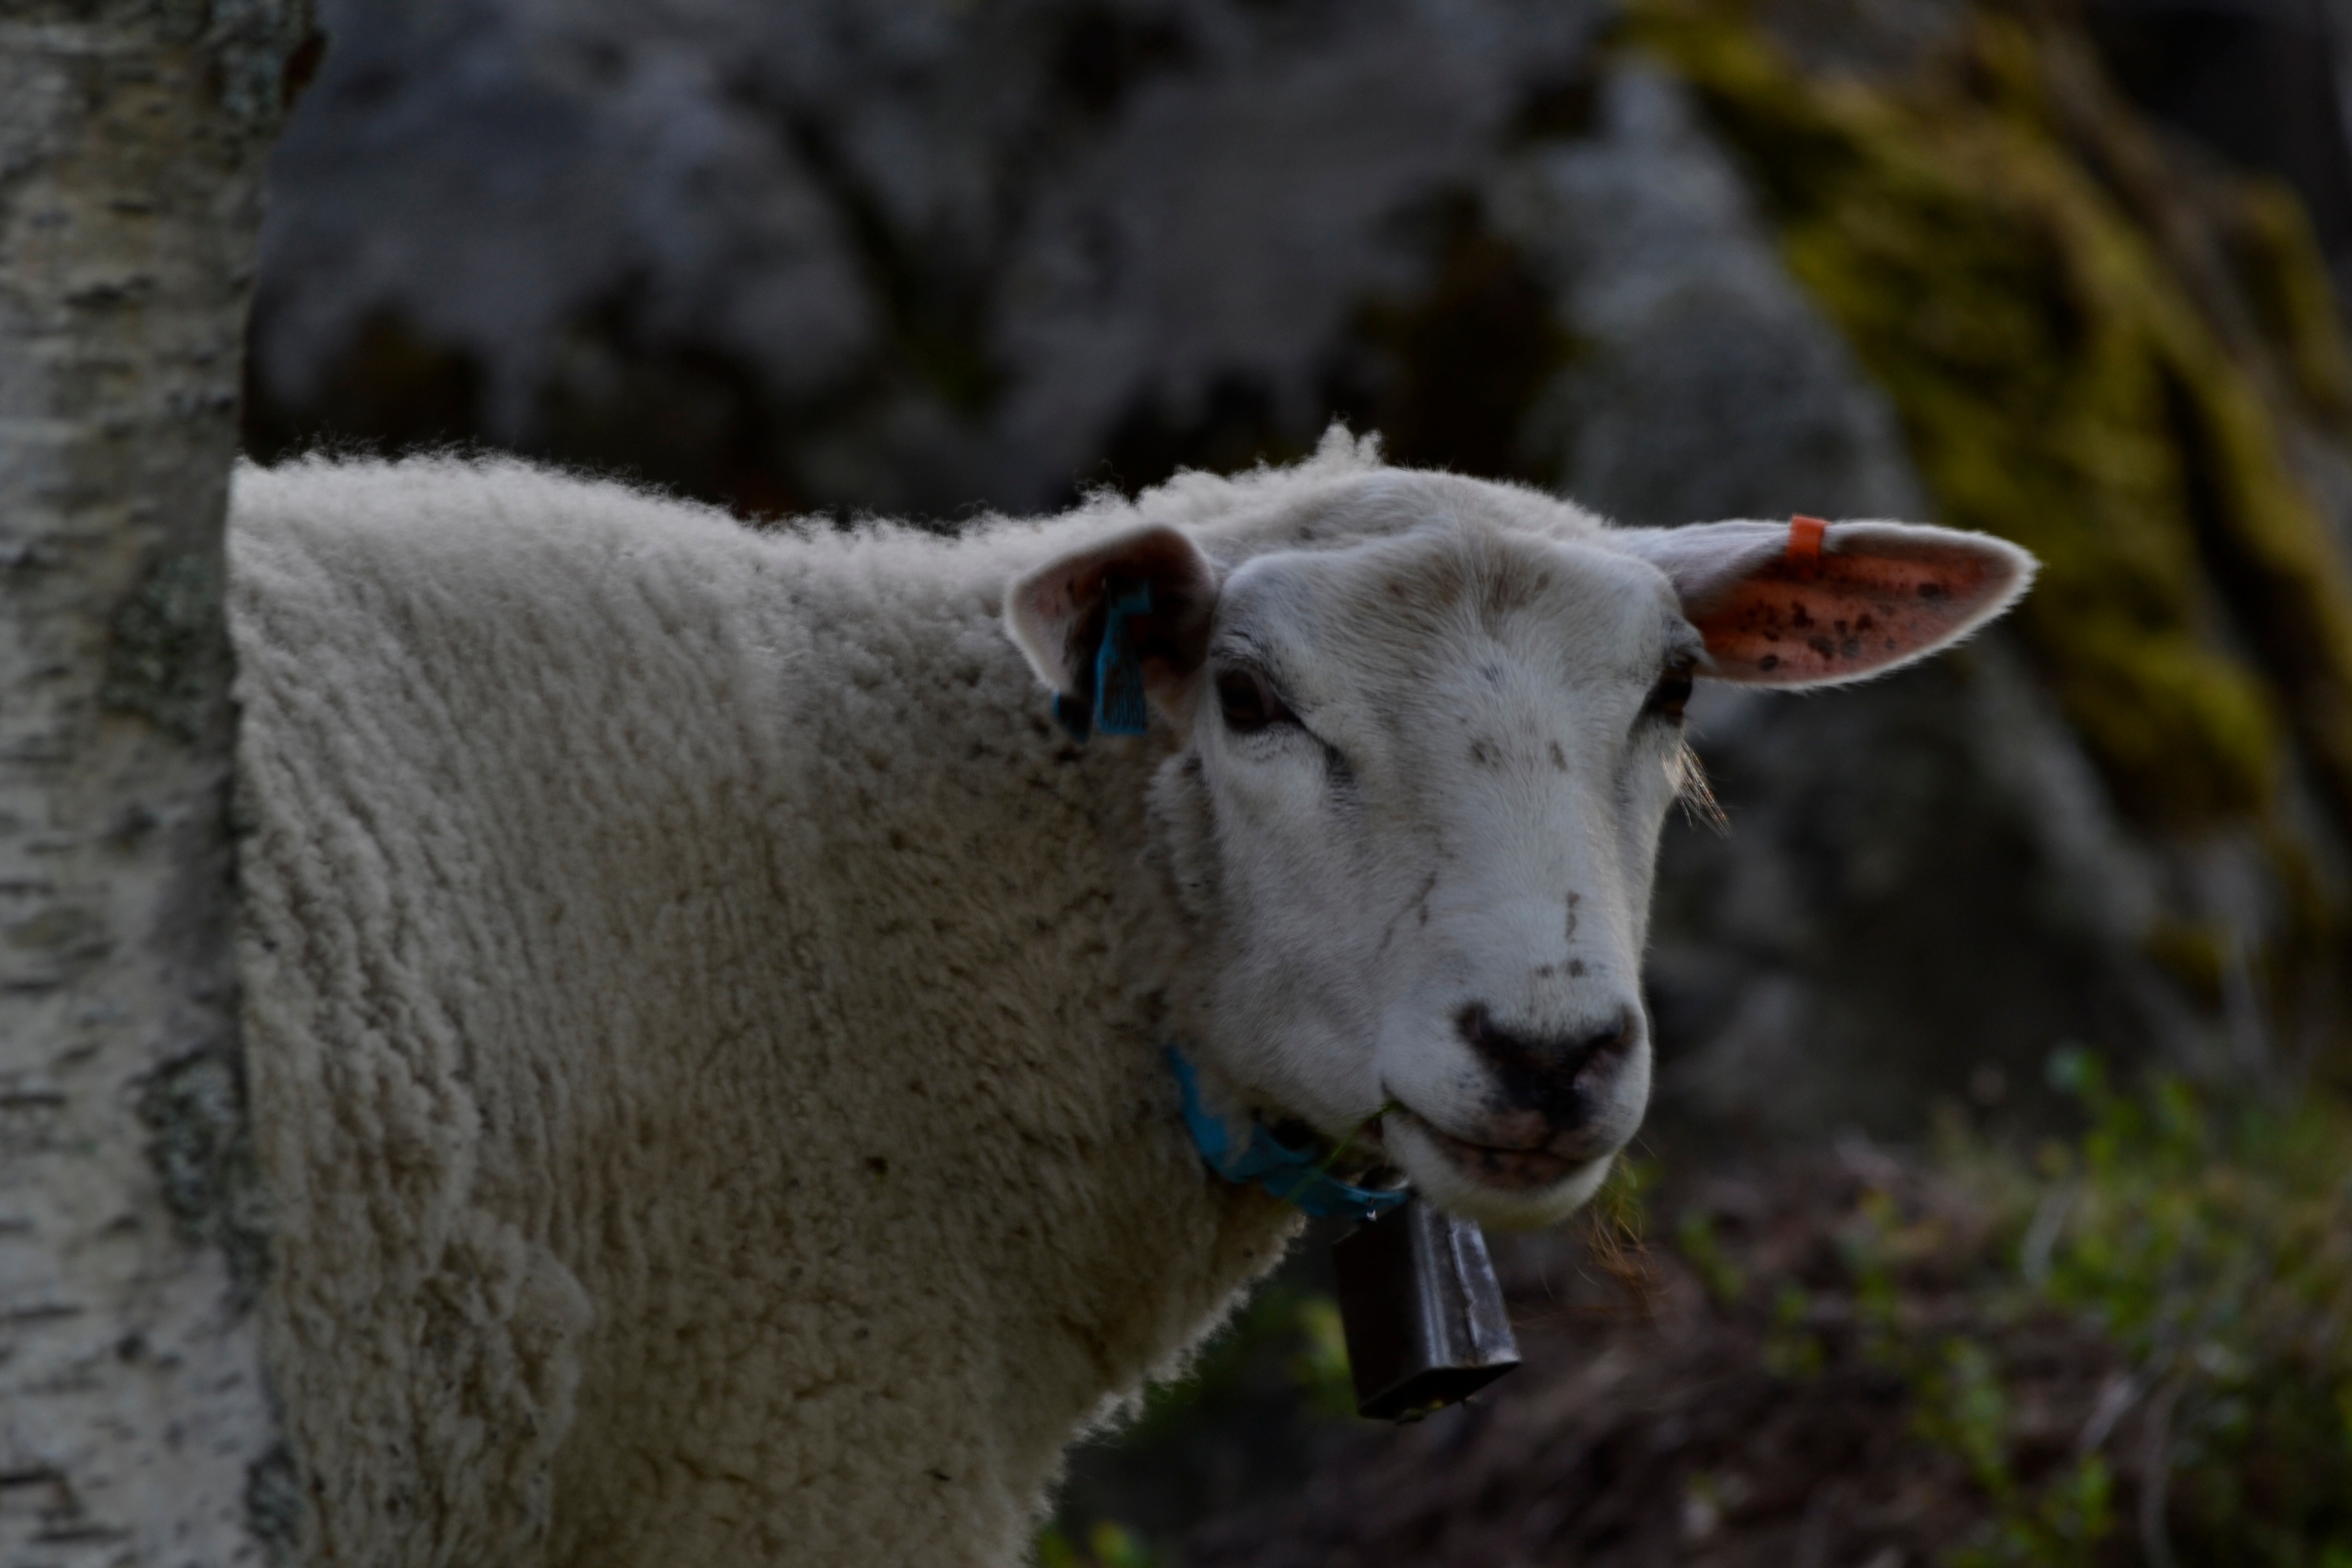
wildlife, pasture, sheep, mammal, fauna, vertebrate, sheeps, cattle like mammal, cow goat family